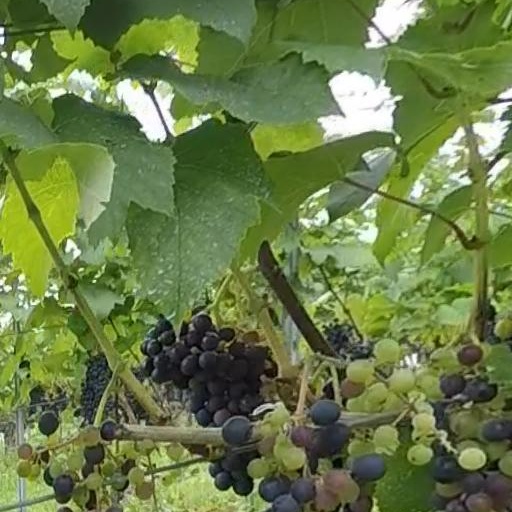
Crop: grape